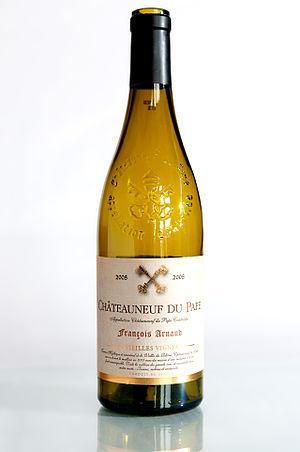
Châteauneuf-du-pape blanc AOC François Arnaud millésime 2008
Le châteauneuf-du-pape est un vin d'appellation d'origine contrôlée produit sur les communes de Châteauneuf-du-Pape, d'Orange, de Bédarrides, de Sorgues et de Courthézon, en Vaucluse.